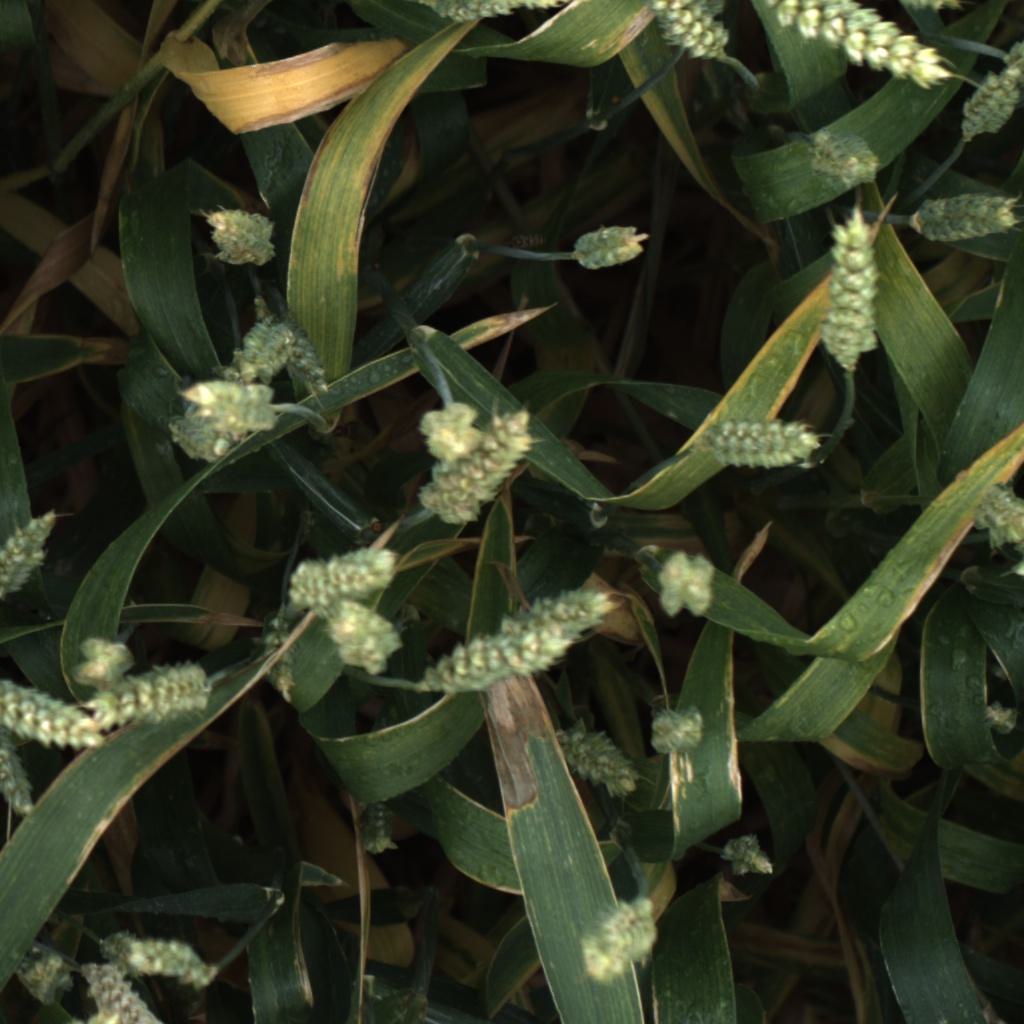
Country: UK
Location: Rothamsted
Wheat development stage: Filling - Ripening